Portrait of Adele Bloch-Bauer I

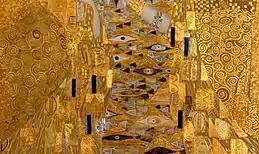
The decorative motifs: symbols suggestive of erotica

The painting measures ; it is composed of oil paint and silver and gold leaf on canvas. The portrait shows Adele Bloch-Bauer sitting on a golden throne or chair, in front of a golden starry background. Around her neck is the same jewelled choker Klimt included in the "Judith" painting. She wears a tight golden dress in a triangular shape, made up of rectilinear forms. In places the dress merges into the background so much so that the museum curator Jan Thompson writes that "one comes across the model almost by accident, so enveloped is she in the thick geometric scheme". Peter Vergo, writing for Grove Art, considers that the painting "marks the height of ... [Klimt's] gold-encrusted manner of painting".